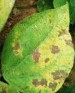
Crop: unknown
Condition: bean_halo_blight